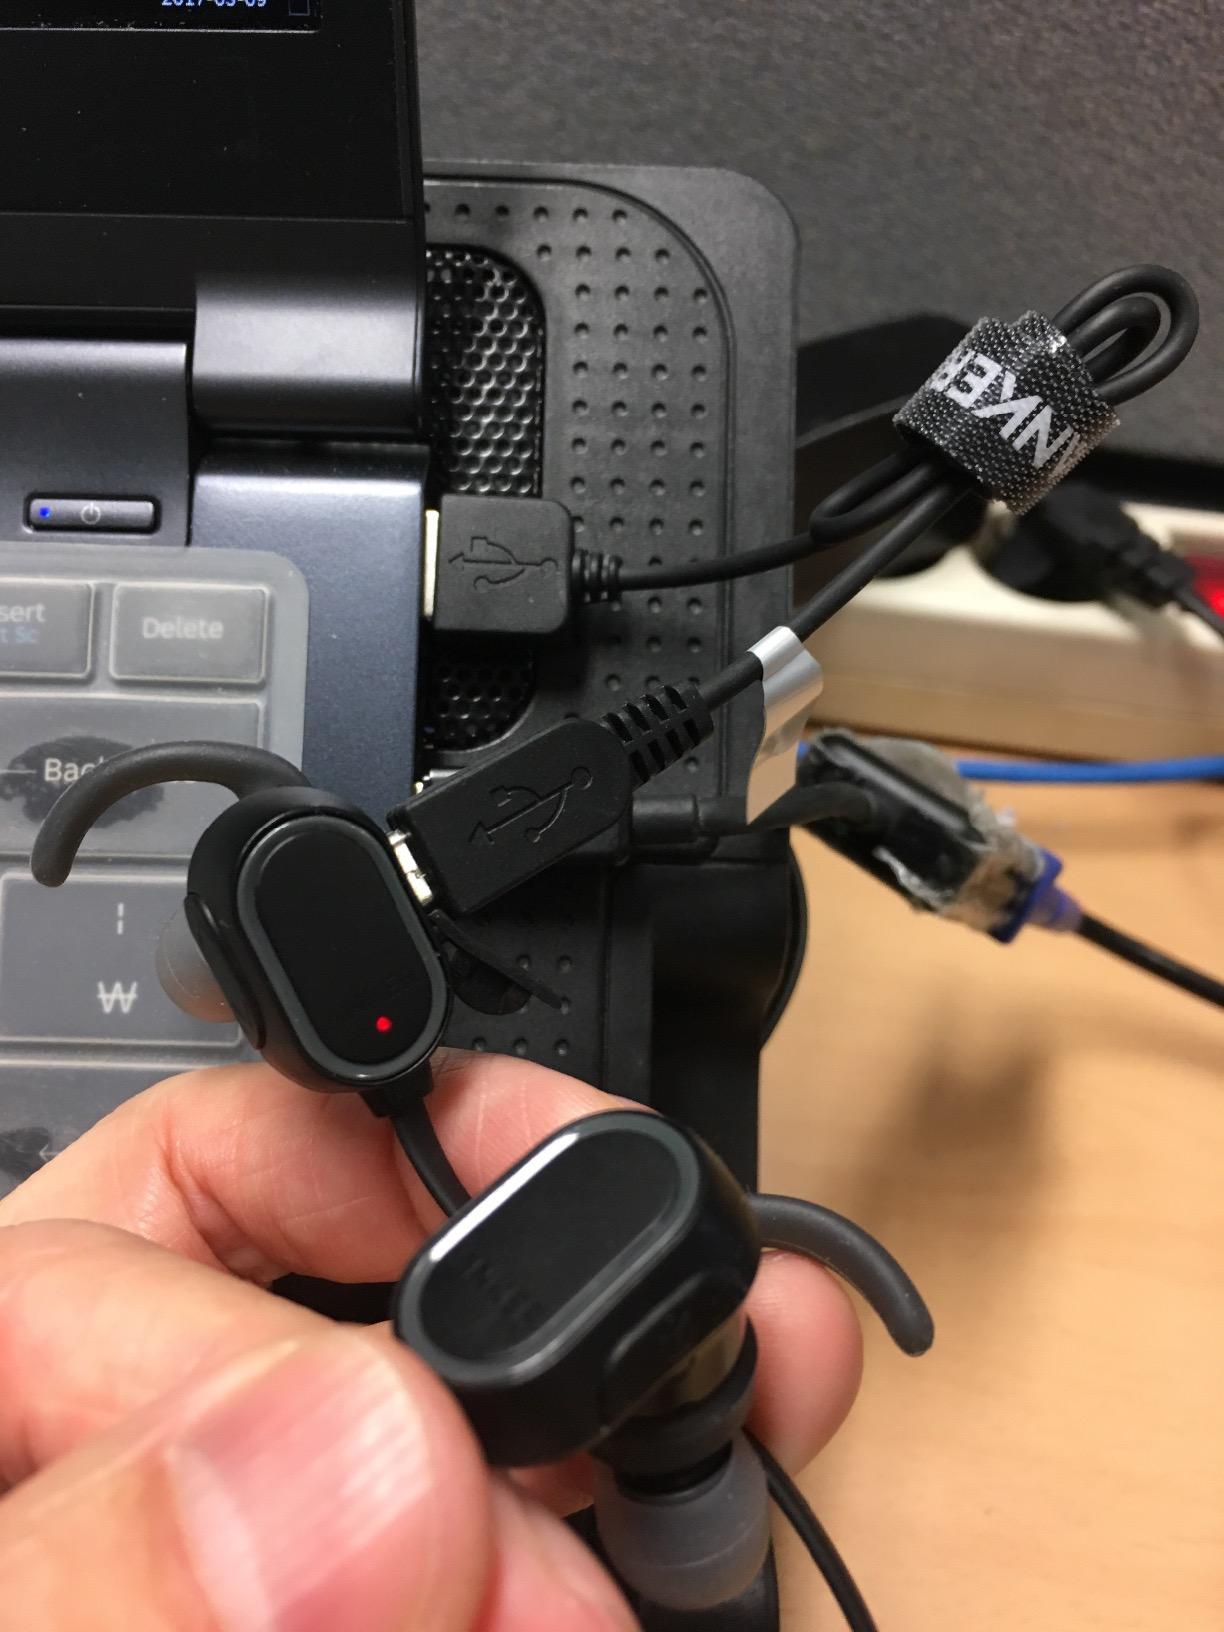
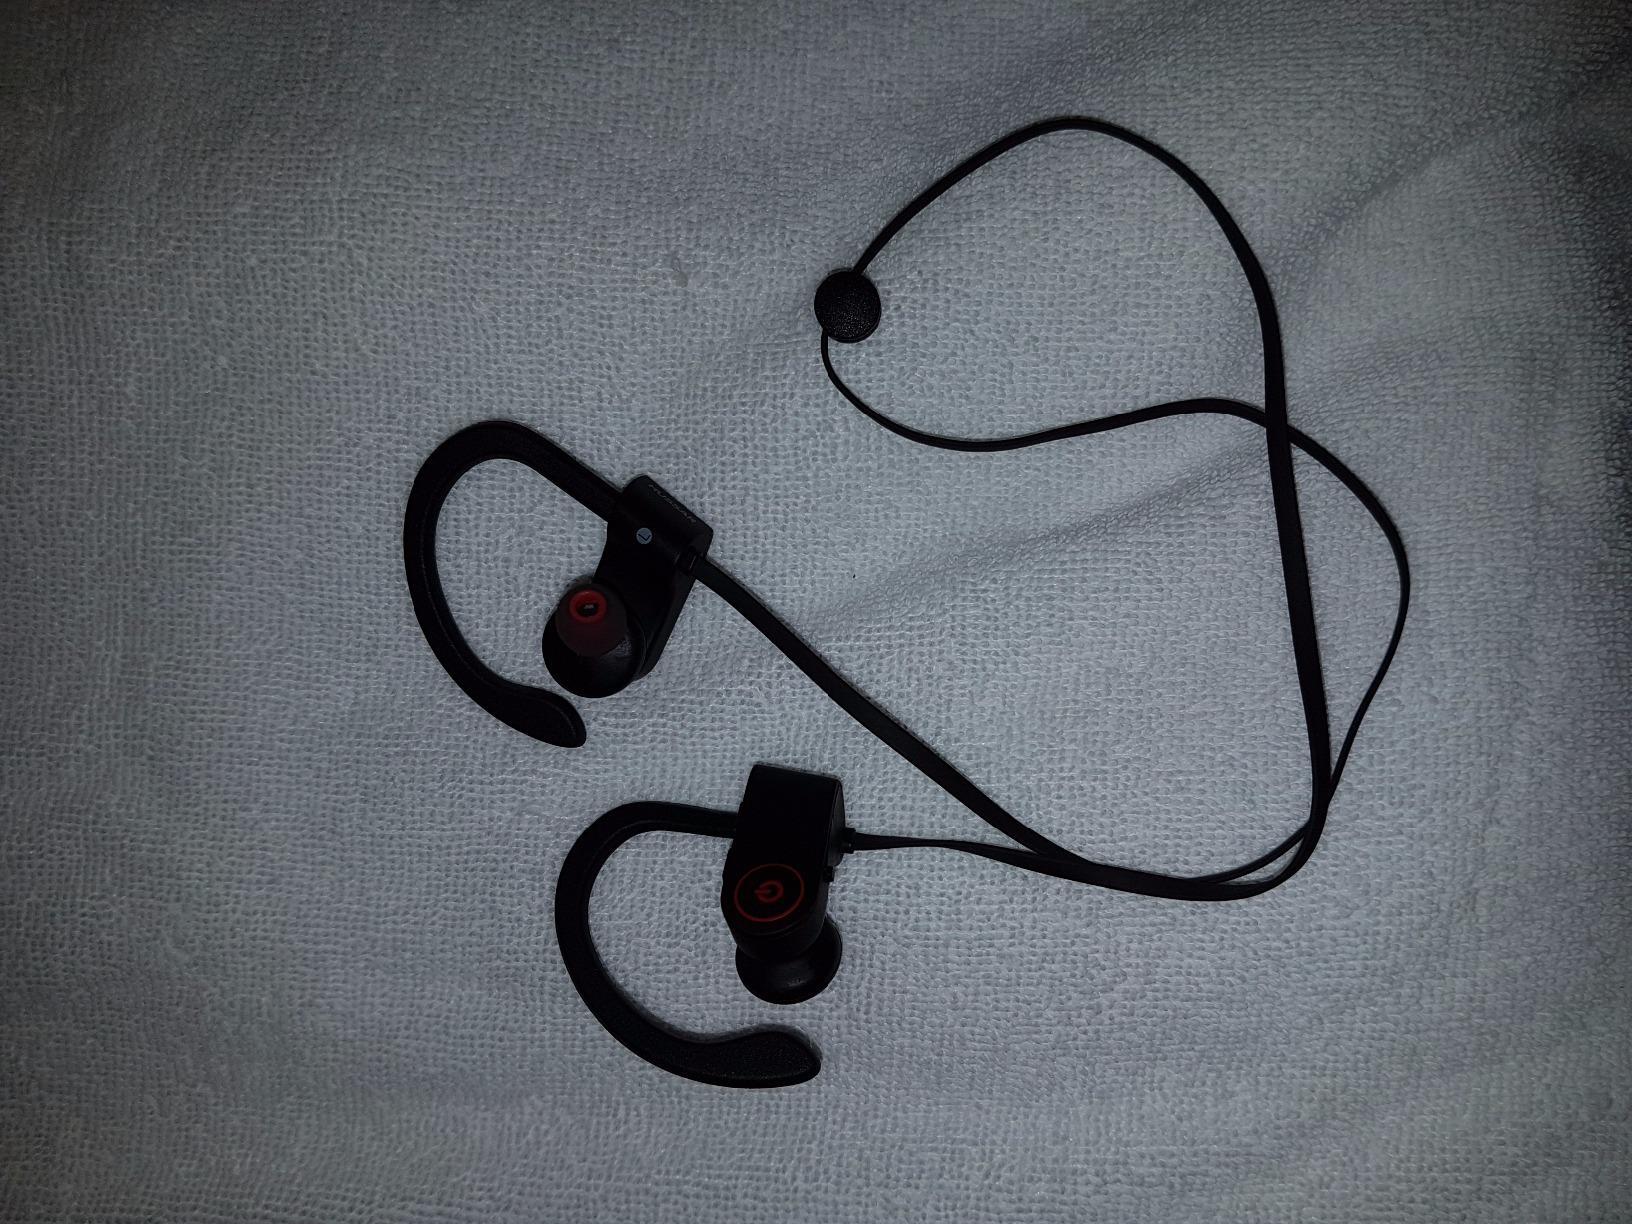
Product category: headphones
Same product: no